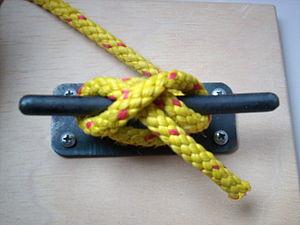
Le nœud de taquet est un nœud permettant de fixer solidement une corde sur un taquet.